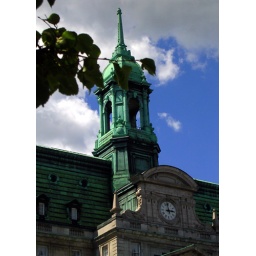
A nice close up of the clock tower of the building over a cloudy background.